General Post Office

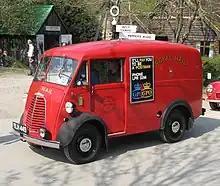
A 1960s vintage Royal Mail post van. A roundel painted on the nearside door indicated each such vehicle's fleet number and district.

In 1868, as part of the Volunteer Movement, John Lowther du Plat Taylor, Private Secretary to the Postmaster General, raised the 49th Middlesex Rifle Volunteers Corps (Post Office Rifles) from GPO employees, who had been either members of the 21st Middlesex Rifles Volunteer Corps (Civil Service Rifles) or special constables enrolled to combat against Fenian attacks on London in 1867/68. The regiment was restyled 24th Middlesex Rifle Volunteers Corps (Post Office Rifles) in 1880 as part of the Cardwell Reforms.